Lucy Elmina Anthony

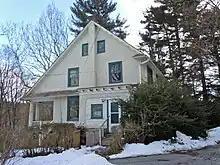
The house in Media, Pennsylvania, where Anthony lived with her companion, Anna Howard Shaw

Susan B. Anthony was initially concerned about the decade age gap between Anthony and Shaw as the two became closer, but she came to encourage the relationship and persuaded them both to move to Philadelphia, Pennsylvania. The couple would become longtime companions. During the 1890s, Anthony and Shaw had a summer home together in Wianno, on the south coast of Cape Cod, which became the focus of an 1895 newspaper article by "New York World" titled "An Adamless Eden of Women in Bloomers". In 1903, Shaw built a home at 240 Ridley Creek Road, Media, Pennsylvania, where she lived with Anthony until her death. The house was originally held in Shaw's name but she sold it to Anthony for $1 in 1915. Anthony was by Shaw's bedside when she died on July 2, 1919.